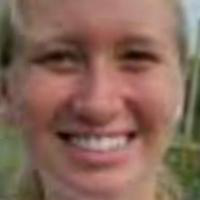
Age group: age 21-30